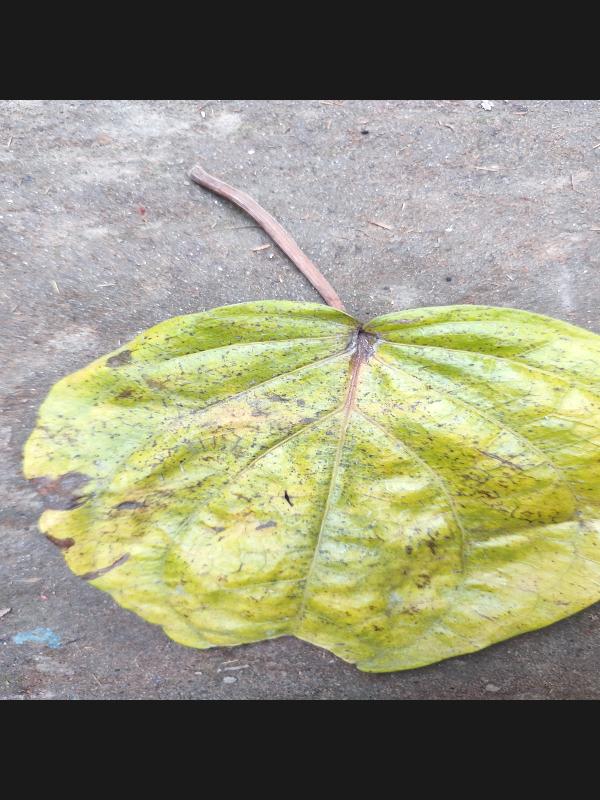
Label: Dried_Leaf